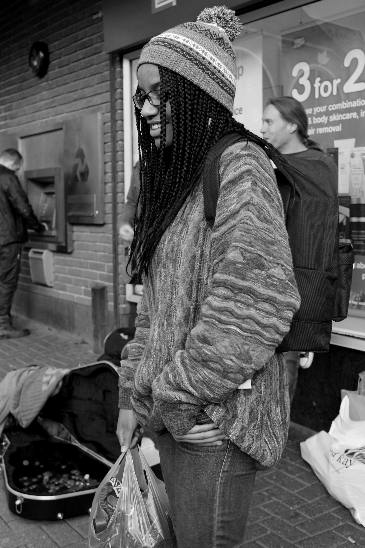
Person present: Yes